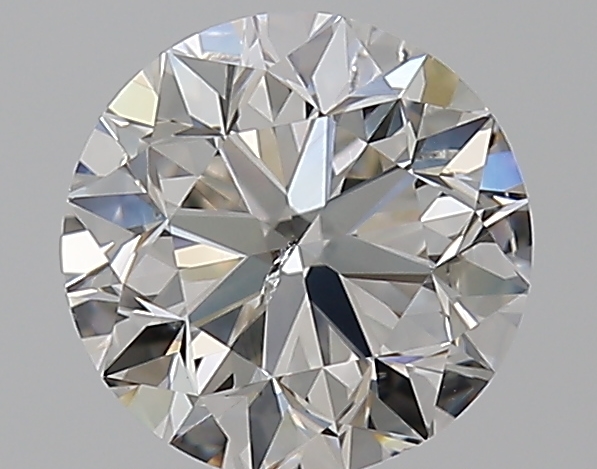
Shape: round
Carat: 1.5
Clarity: SI2
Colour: I
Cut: VG
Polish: EX
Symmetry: EX
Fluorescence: N
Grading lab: GIA
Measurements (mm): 7.08 x 7.14 x 4.61